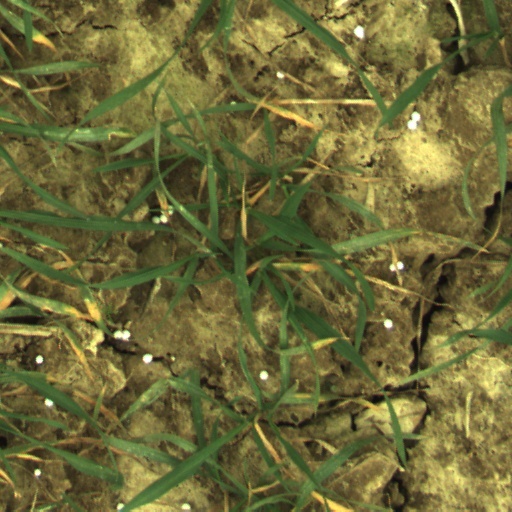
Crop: wheat